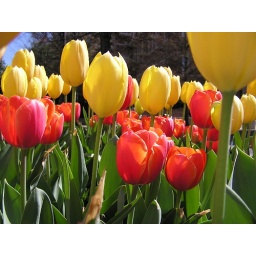
yellow and orange tulips in downtown Knoxville, Tennessee